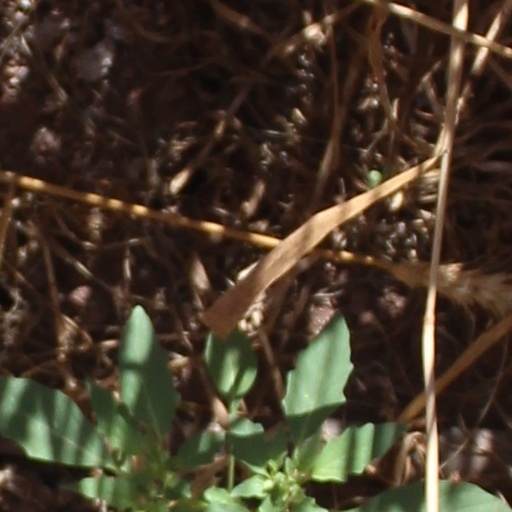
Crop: wheat